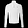
Label: Pullover